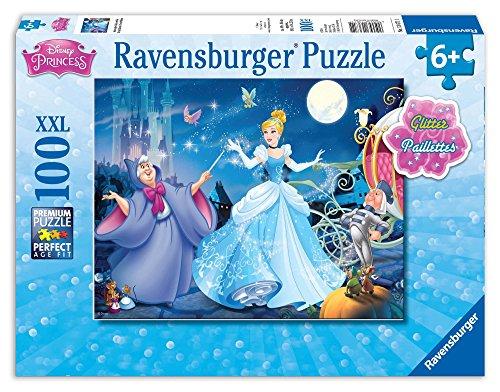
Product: Ravensburger Disney Princess Adorable Cinderella 100 Piece Glitter Jigsaw Puzzle for Kids – Every Piece is Unique, Pieces Fit Together Perfectly
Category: Toys & Games | Puzzles | Jigsaw Puzzles
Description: Great Condition.
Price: $13.99
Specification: ProductDimensions:19.5x14.2x0.1inches|ItemWeight:1pounds|ShippingWeight:1.06pounds(Viewshippingratesandpolicies)|ASIN:B01B6XVR0G|Itemmodelnumber:13671|Manufacturerrecommendedage:9-12years